Charlie Cushman

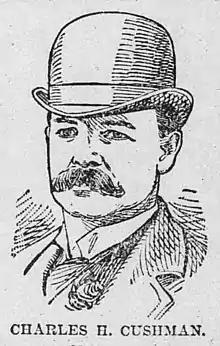
Cushman as shown in 1891 in "The Allen County Democrat"

Charles H. Cushman (May 25, 1850 – June 29, 1909) was an American professional baseball umpire and manager in the late 19th century. In parts of three seasons, he umpired a total of 110 National League games. Late in the 1891 season, he managed a replacement team, the Milwaukee Brewers, in the major-league American Association.